The Green Alarm

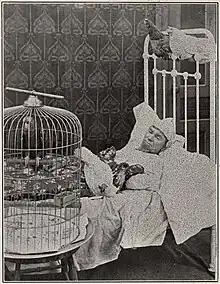
Billy Bowers in a publicity still from "The Green Alarm"

The Green Alarm is a 1914 American silent comedy film produced by the Lubin Manufacturing Company and starring Billy Bowers, Oliver Hardy, and Raymond McKee.